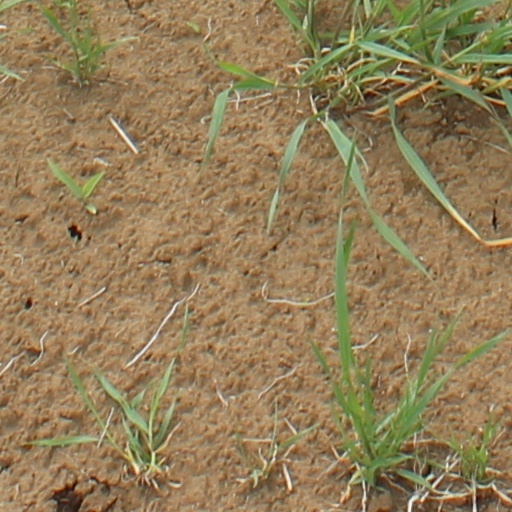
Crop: wheat